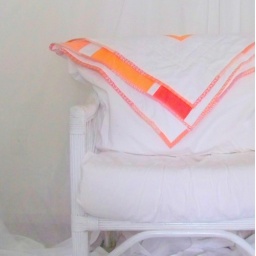
Got some actual sewing done, too... Crazy nine-patches and crazy four-patches in pink and orange prints, with white sashing in between.